Talisker

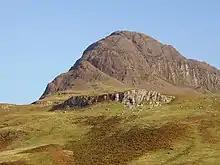
Preshal More overlooks Talisker from the south

In 1820 Donald Macleod, 6th of Talisker, a major in the 56th Regiment, sold his interest in Talisker and emigrated to Van Diemen’s Land (financed by his father-in-law, Alexander Maclean of Coll). He travelled with 36 Highlanders of his connection and secured a grant of .